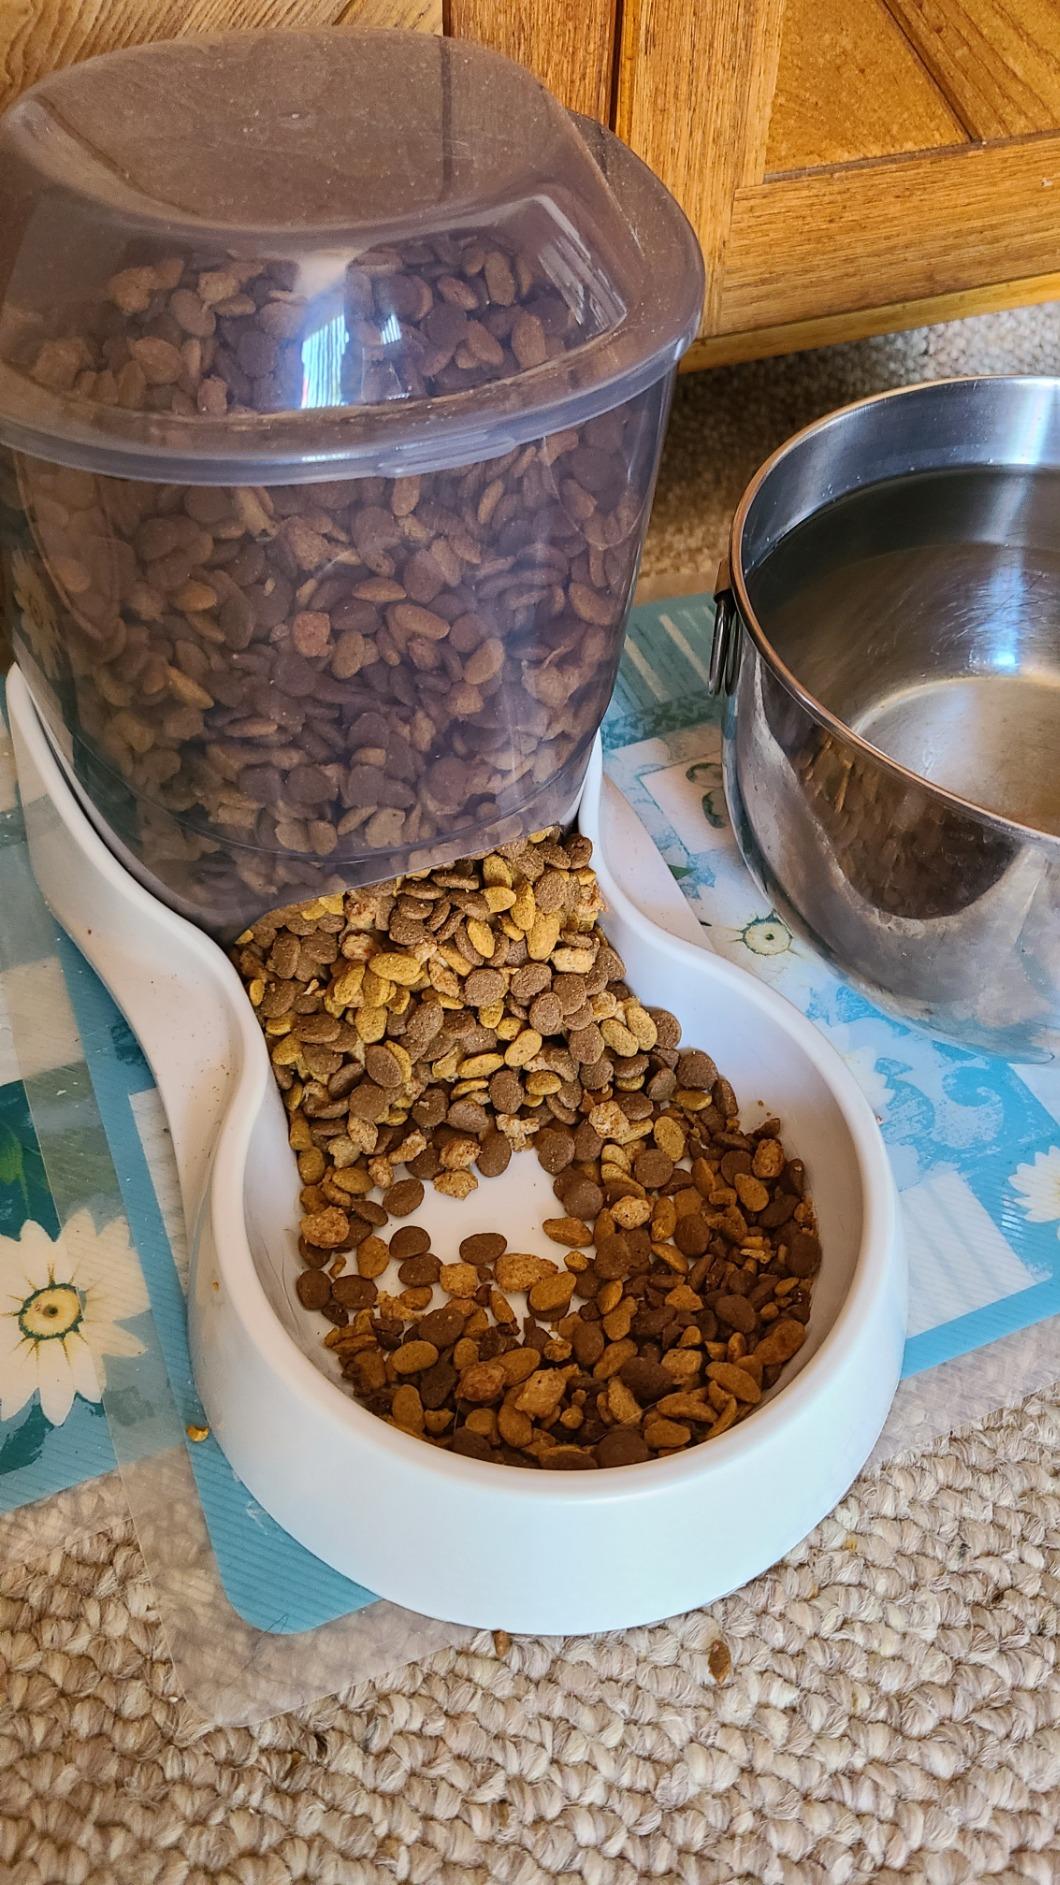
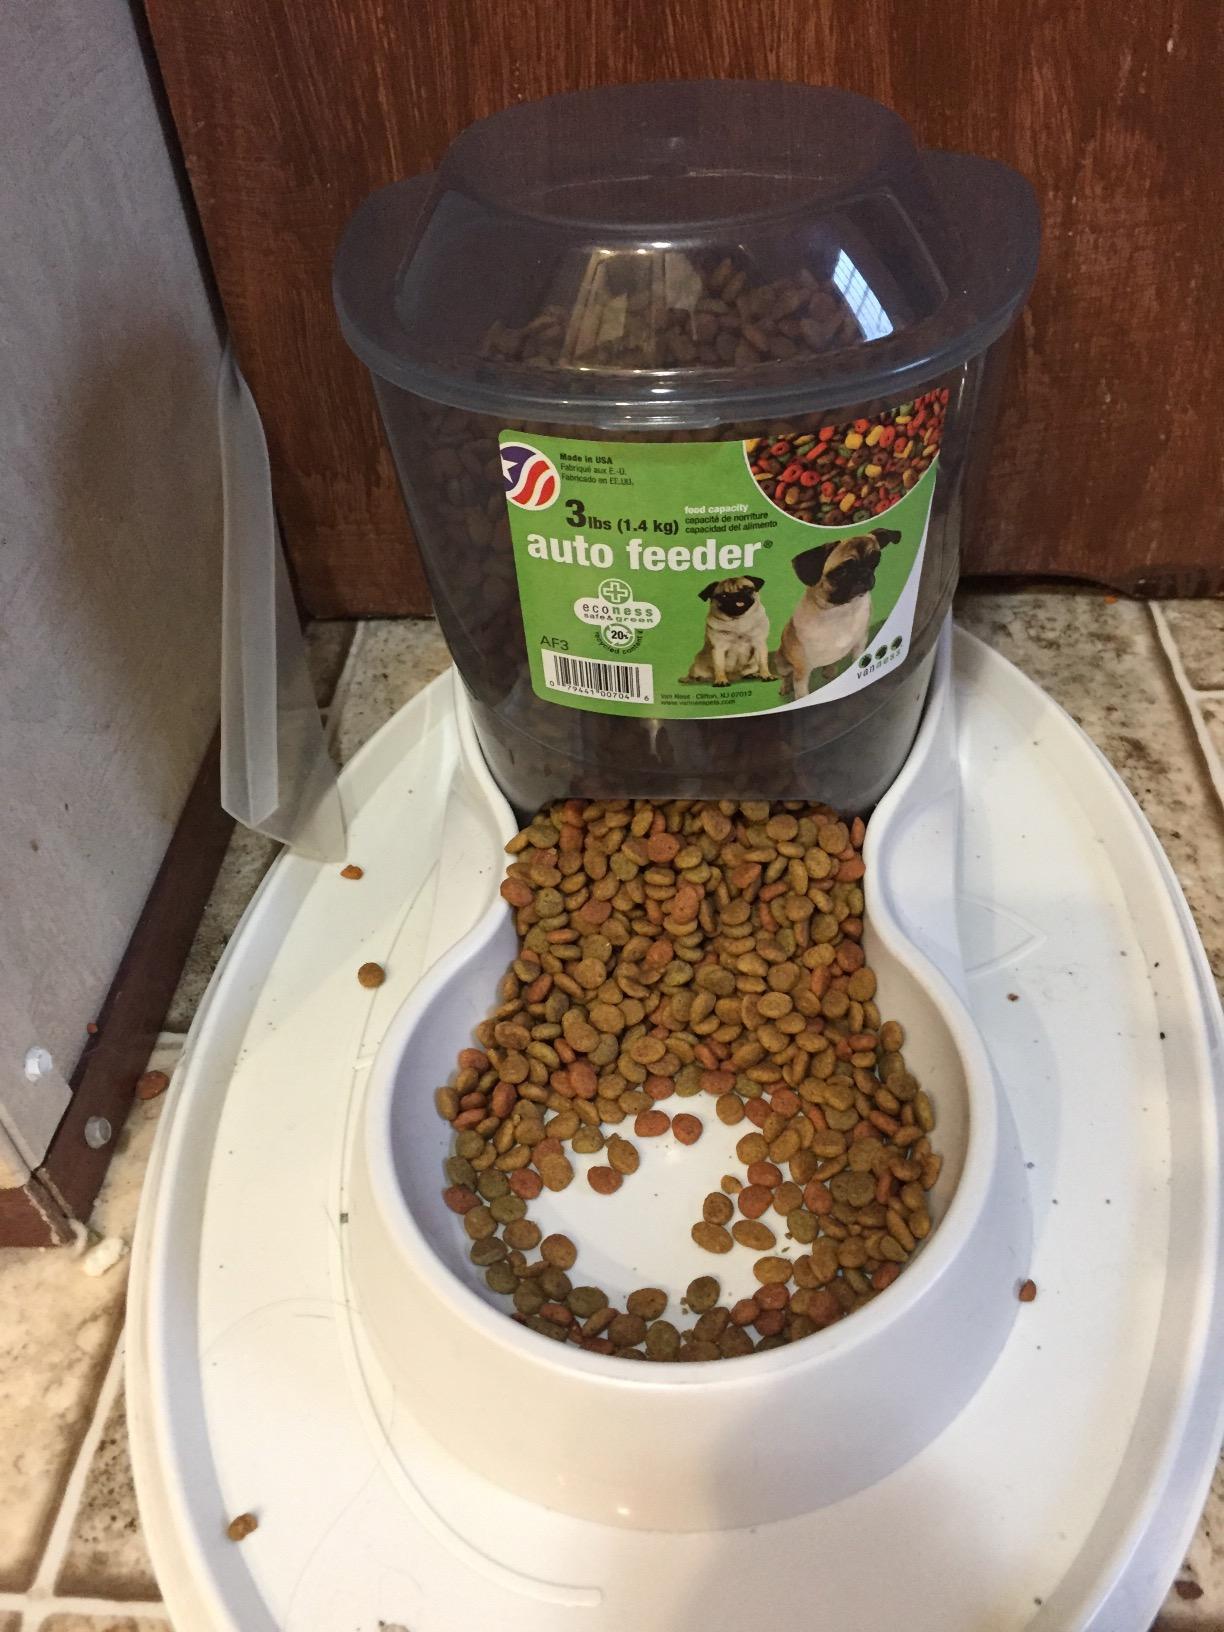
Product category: items_feeder
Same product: yes